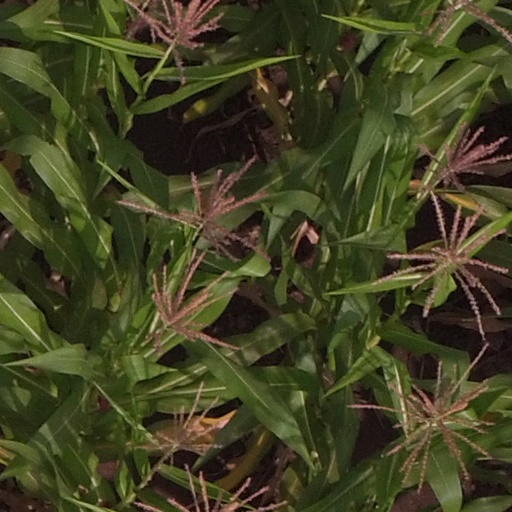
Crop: maize; corn